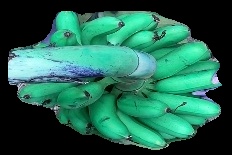
Variety: rasbale
Grade: grade1